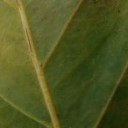
Label: Cerscospora